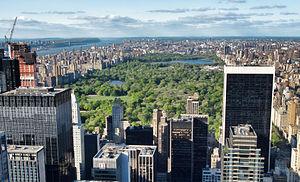
NYC - Manhattan - Central-Park
New York, officiellement nommée City of New York, connue également sous les noms et abréviations de New York City ou NYC, et dont le surnom le plus connu est The Big Apple, est la plus grande ville des États-Unis en nombre d'habitants et l'une des plus importantes du continent américain. Elle se situe dans le Nord-Est du pays, sur la côte atlantique, à l'extrémité sud-est de l'État de New York. La ville de New York se compose de cinq arrondissements appelés boroughs : Manhattan, Brooklyn, Queens, le Bronx et Staten Island. Ses habitants s'appellent les New-Yorkais.